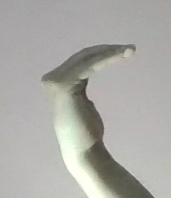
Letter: haa